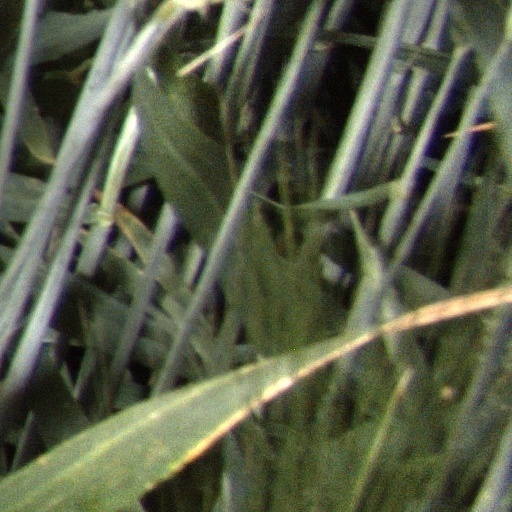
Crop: wheat